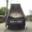
Label: truck